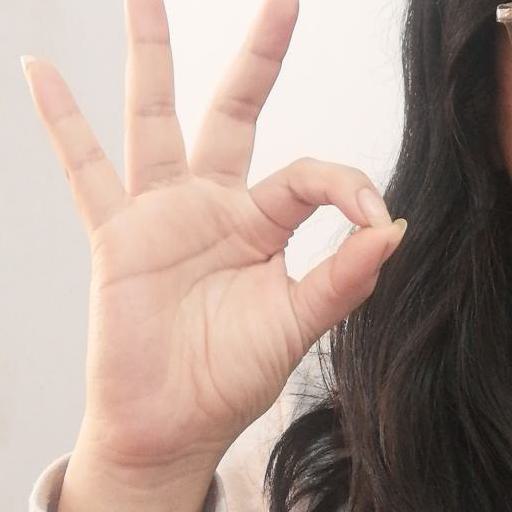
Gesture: ok